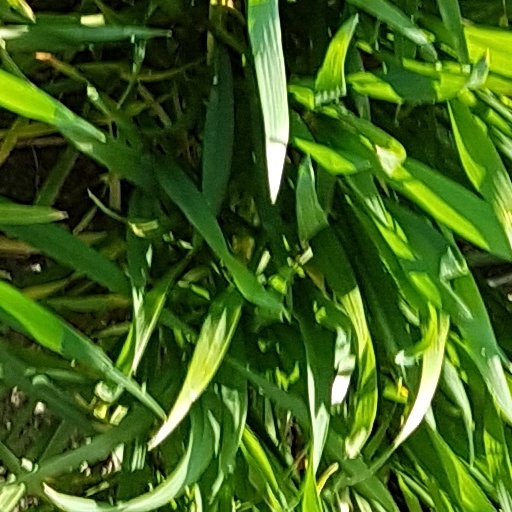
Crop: wheat